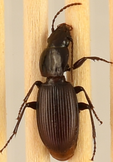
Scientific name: Pterostichus restrictus
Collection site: Rocky Mountains NEON (RMNP), plot RMNP_014